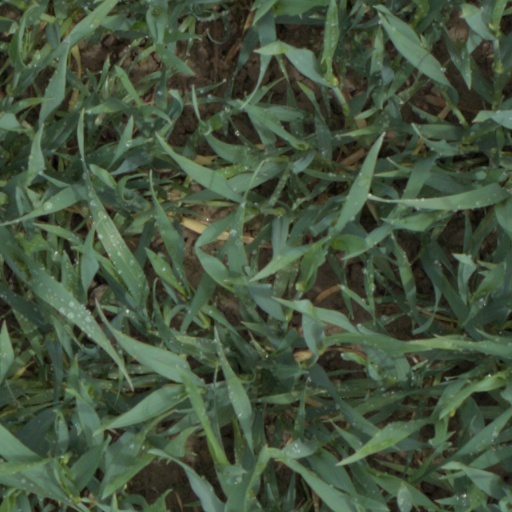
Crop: wheat